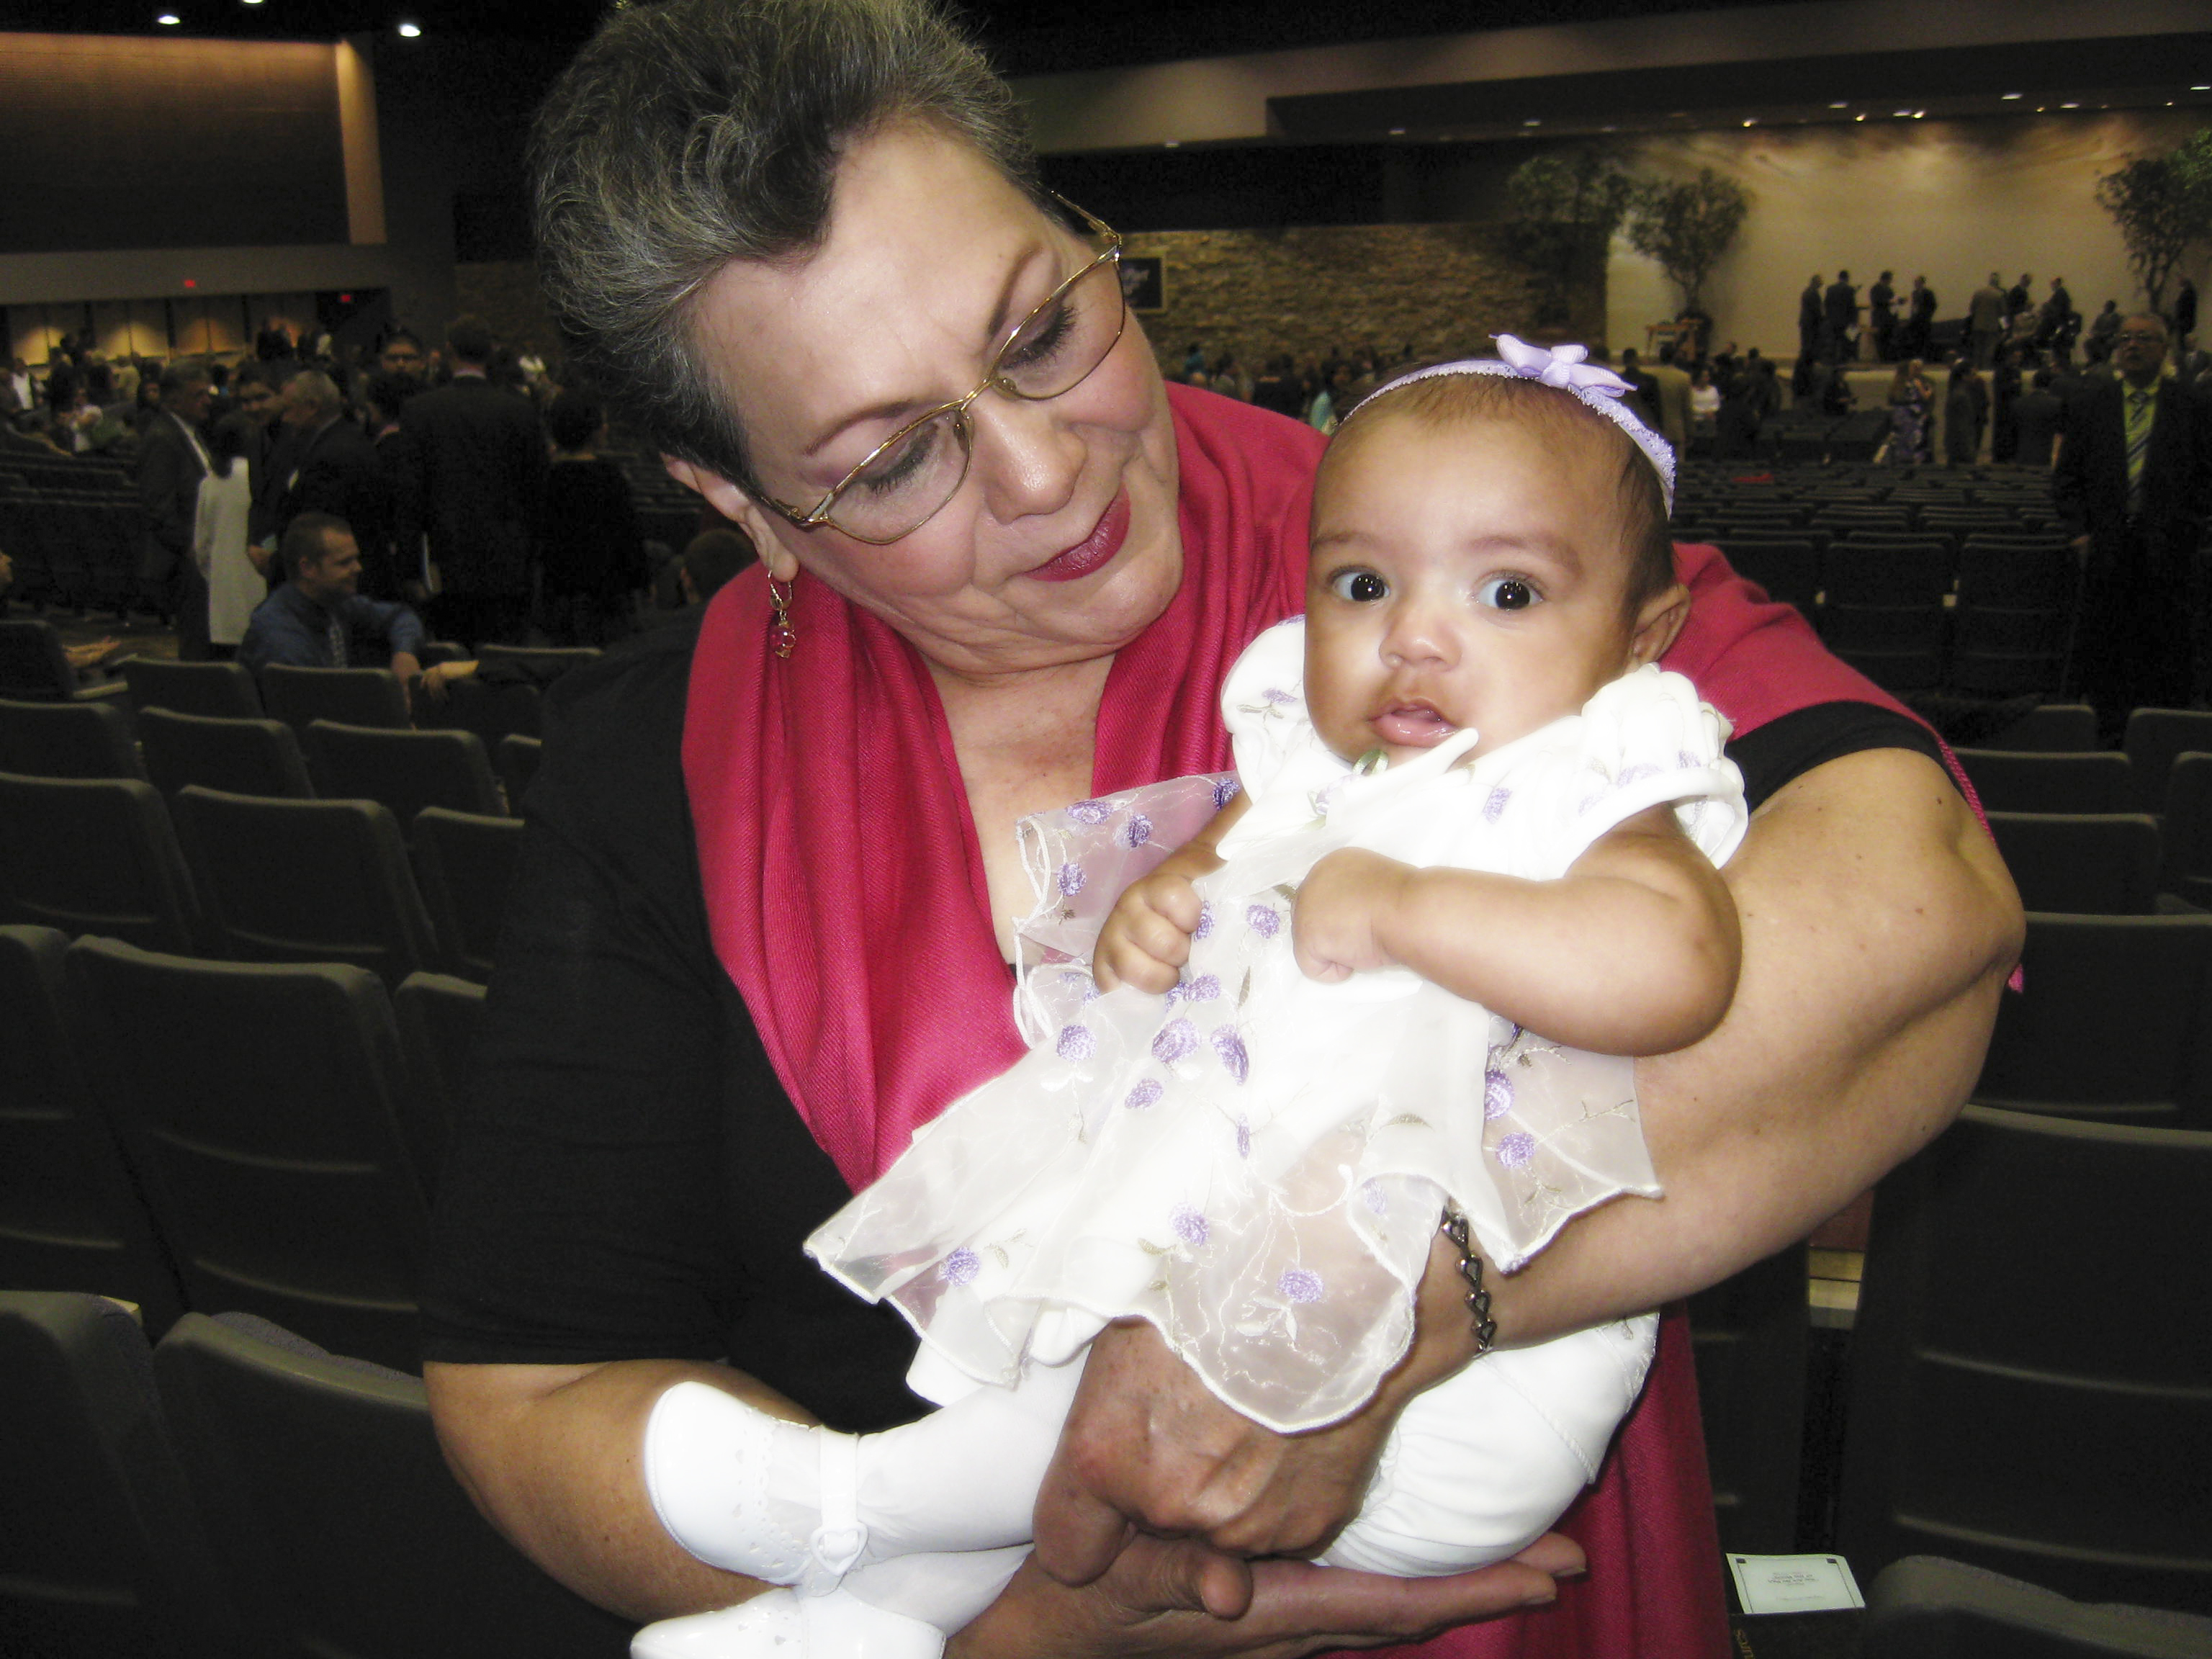
man, person, people, hall, child, baby, family, ceremony, creativecommons, happy, infant, assembly, 2010, ritual, witness, jehovah, mira, loma